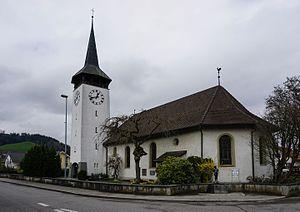
Hasle bei Burgdorf est une commune suisse du canton de Berne, située dans l'arrondissement administratif de l'Emmental.